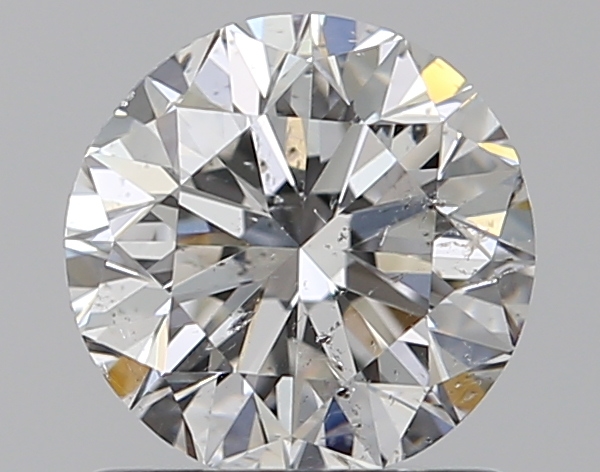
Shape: round
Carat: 1
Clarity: SI2
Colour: G
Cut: VG
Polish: EX
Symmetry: VG
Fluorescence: N
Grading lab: GIA
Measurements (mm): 6.2 x 6.26 x 4.02